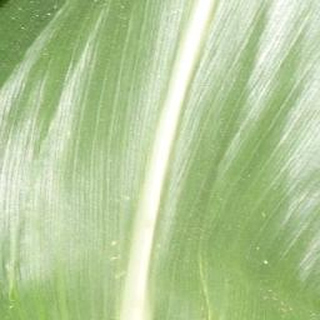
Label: healthy_corn